Clifford Brown

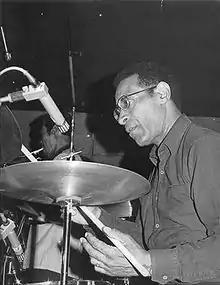

Roach's stature had grown as he recorded with a host of other emerging artists (including Bud Powell, Sonny Stitt, Miles Davis and Thelonious Monk) and co-founded Debut, one of the first artist-owned labels, with Charles Mingus. Having participated in the legendary Jazz at Massey Hall concert of 1953, the drummer had relocated to the Los Angeles area and had replaced Shelly Manne in the popular Lighthouse All Stars. Roach and Brown formed the joint Clifford Brown/Max Roach Quintet in the mid-1950s with tenor saxophonist Harold Land, pianist Richie Powell, and bassist George Morrow, with tenor saxophonist Sonny Rollins taking Land's place in 1955. Brown was in the L.A. area from March to August 1954, on the invitation of Roach, who arrived on the West Coast with other well-regarded jazz musicians including Miles Davis and Charles Mingus. Prior to their first outing, the 1954 Pasadena Auditorium Concert, Roach included Brown on the basis that the two would be co-leaders.